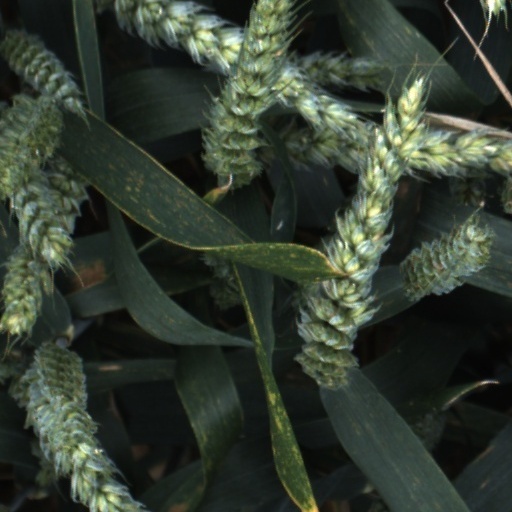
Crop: wheat